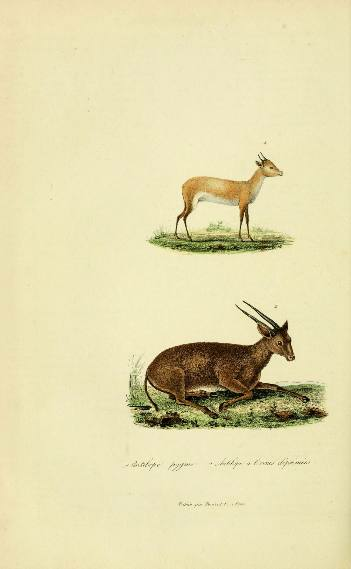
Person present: No